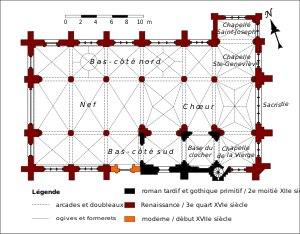
L'église Saint-Pierre-Saint-Paul est une église catholique située à Goussainville, en France. C'est au moins la troisième église sur le même emplacement, édifiée pour l'essentiel entre 1550 et 1564 dans le style de la Renaissance, avec une ornementation particulièrement riche et élaborée pour un petit village rural. Les arcs brisés et les voûtes d'ogives rappellent encore l'architecture gothique, tandis que les chapiteaux, entablements et pilastres sont d'inspiration antique. Le plan est très simple, et ne prévoit qu'un vaisseau central aveugle accompagné de deux bas-côtés, ainsi qu'une petite chapelle, l'ensemble se terminant par un chevet plat. Les travaux sont financés par le seigneur Antoine de Nicolaï, premier président de la Cour des comptes, et sont peut-être dirigés par le maître-maçon Nicolas de Saint-Michel. Il faut encore une dernière campagne de travaux au début du XVIIᵉ siècle pour terminer la reconstruction des murs extérieurs. L'église actuelle conserve encore des éléments de l'église romane tardive et gothique primitive du XIIᵉ siècle, en l'occurrence deux travées du bas-côté sud avec un ancien portail et le premier étage du clocher, profondément remanié.